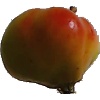
Label: Apple Red Yellow 2